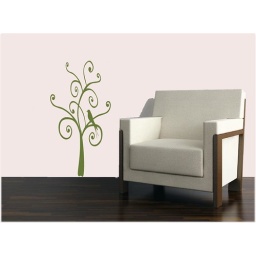
bird in tree